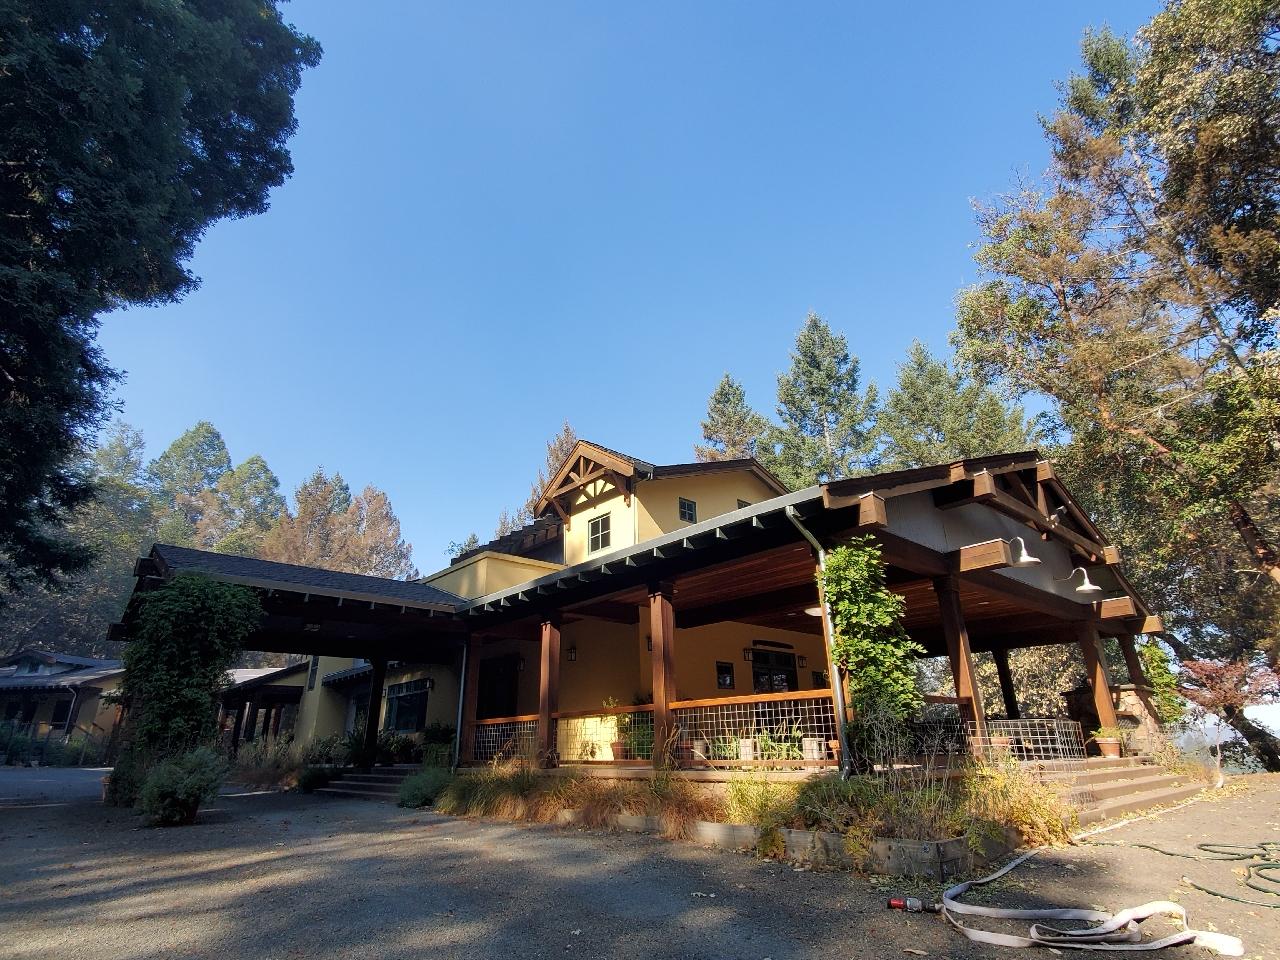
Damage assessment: no_damage